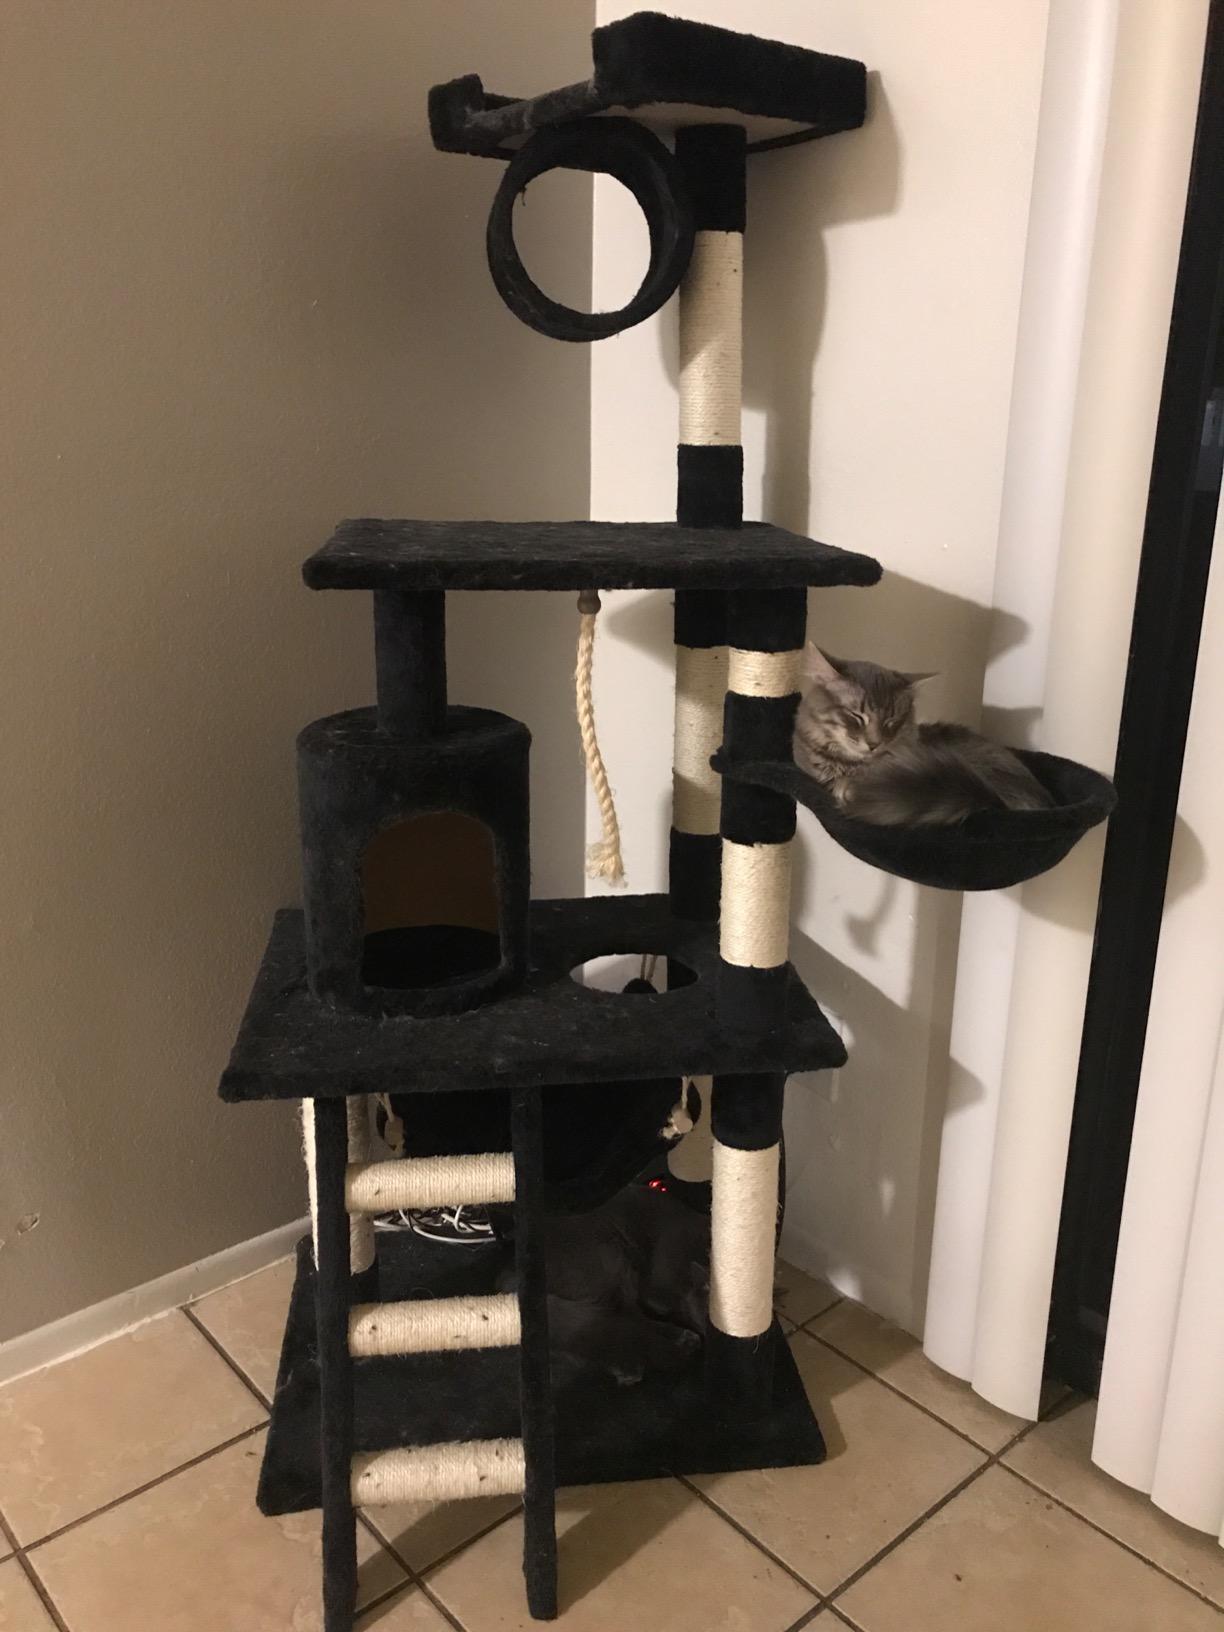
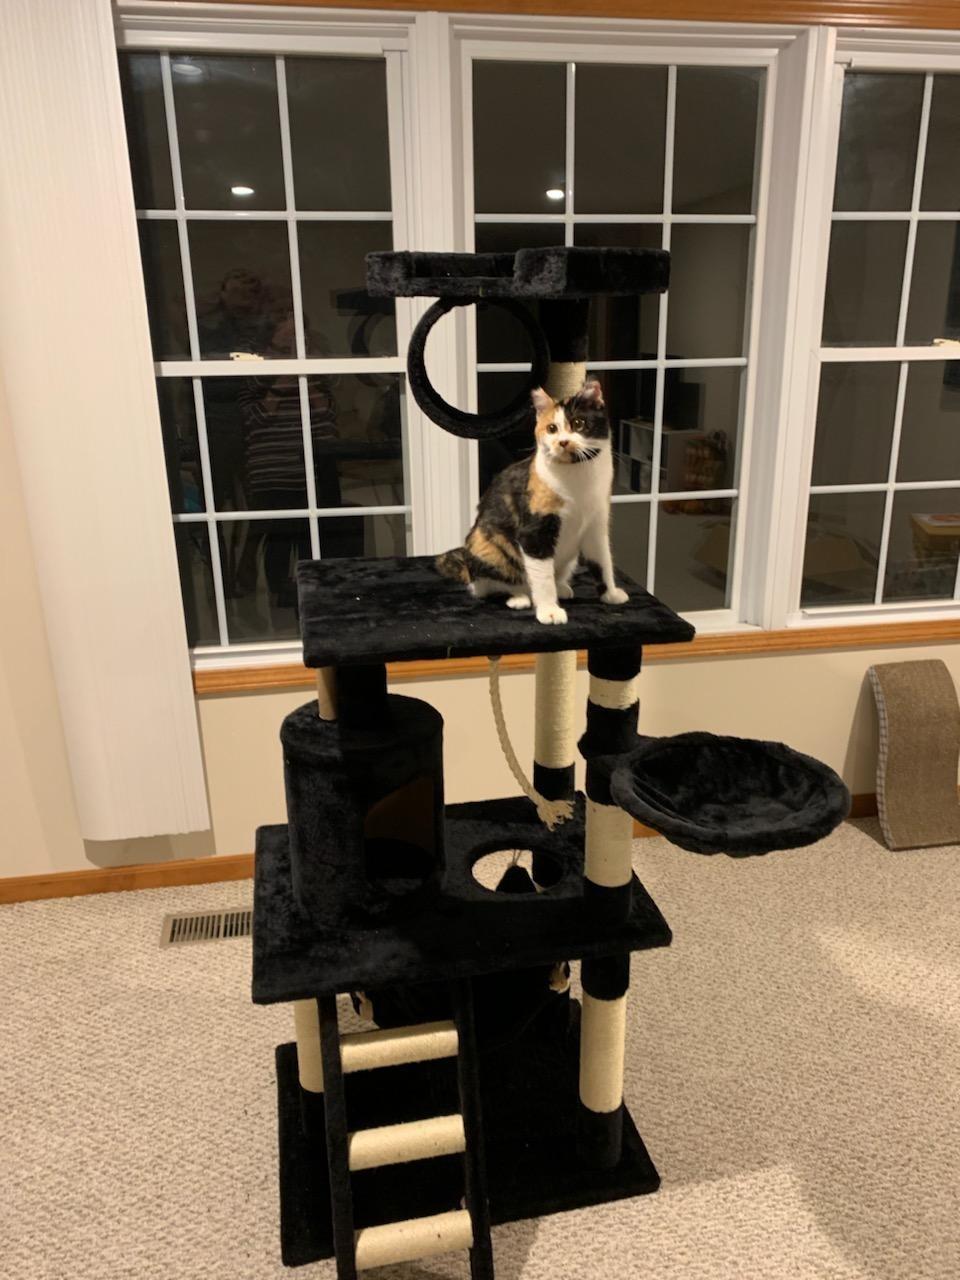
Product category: items_cat tree
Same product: yes